Saudi Arabian Military Forces

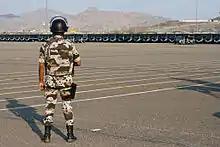
Special Emergency Force during the Hajj season in 2009.

The Saudi Arabian National Guard is independent of the Ministry of Defense and Aviation and is organized into three mechanized infantry brigades, five infantry brigades, and one ceremonial cavalry squadron.